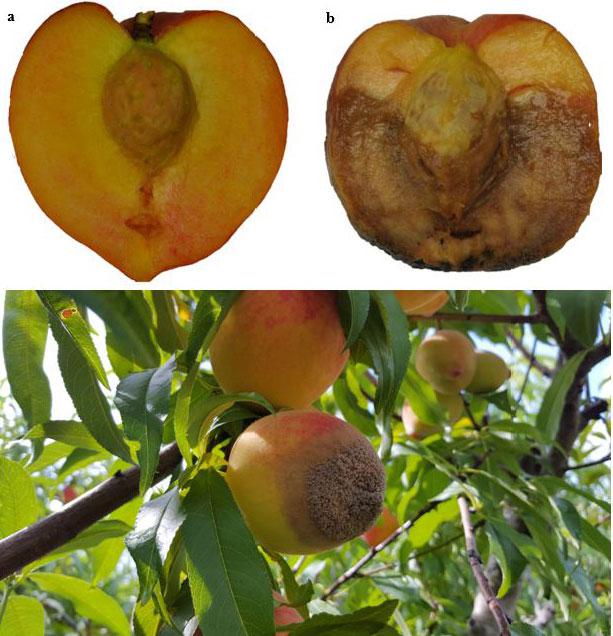
Plant: Peach
Disease: peach brown rot